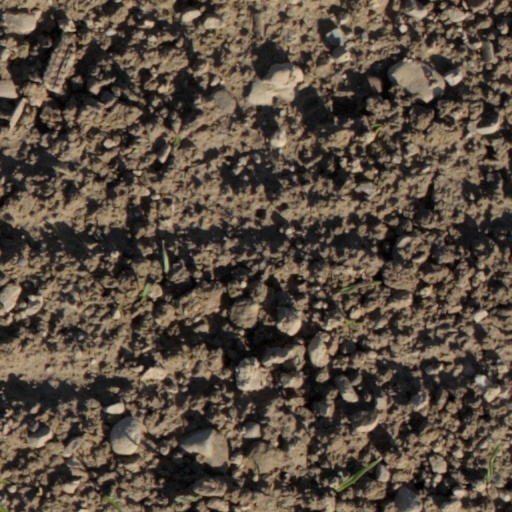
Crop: wheat